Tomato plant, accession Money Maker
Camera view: bottom (45 deg); turntable rotation: 210 degrees
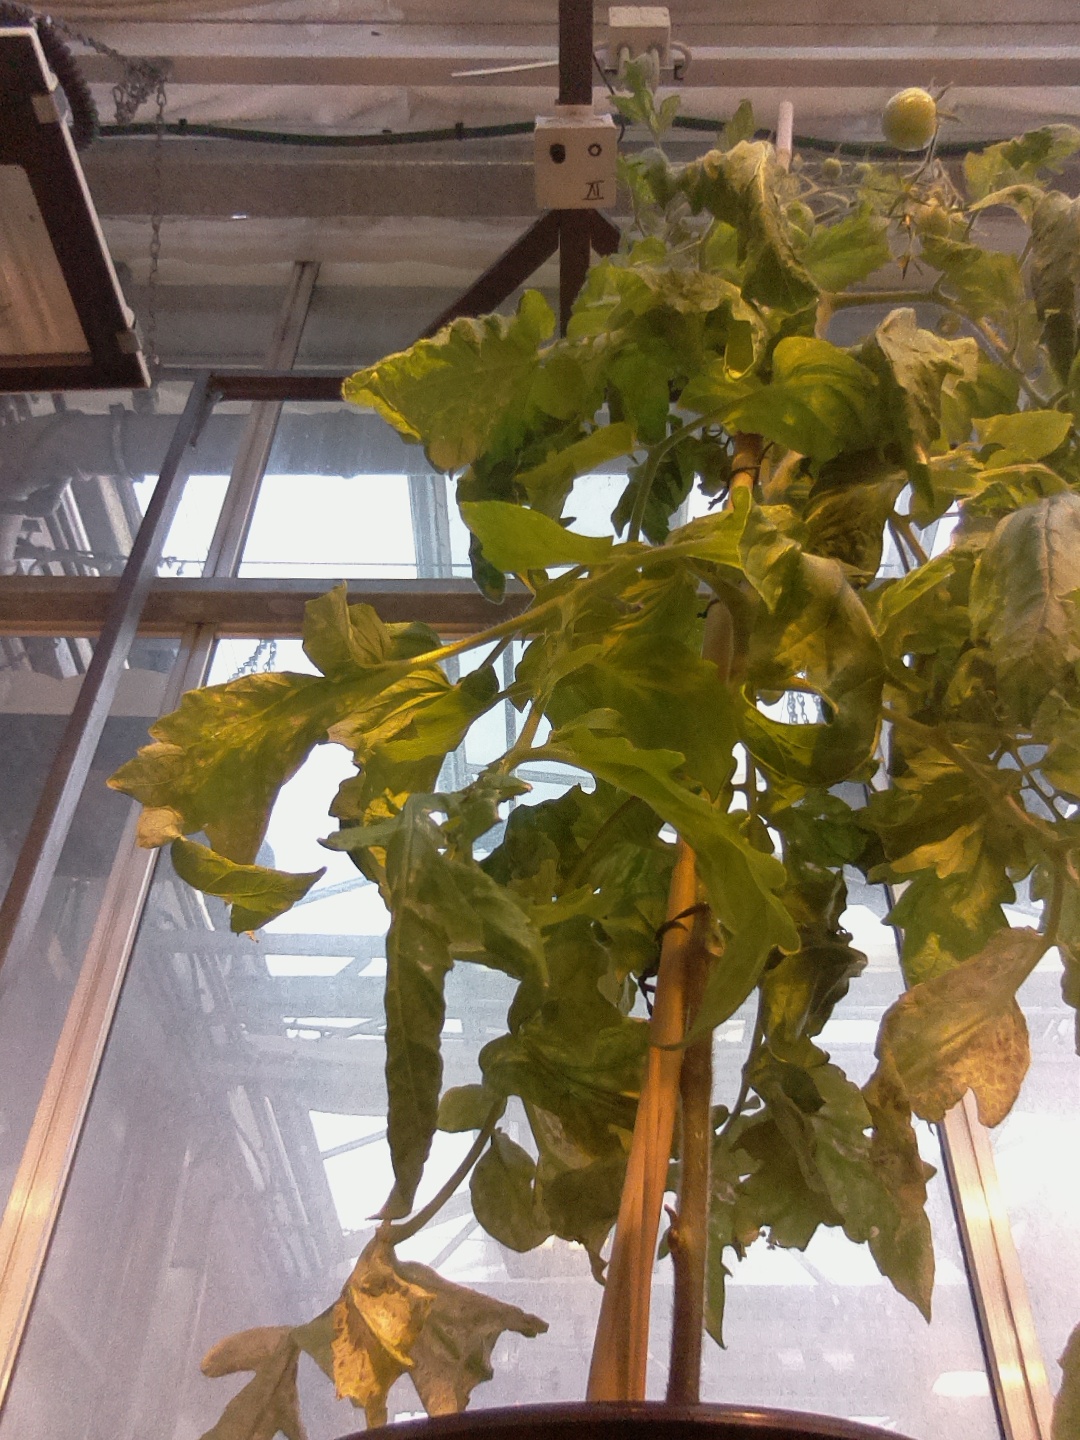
BBCH growth stage 78: 80% -90% of final fruit size